Geta Dance Art

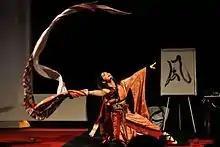
A Geta Dance Art performance.

Performers wear geta (Japanese wooden sandals) and custom-made kimono. In addition, they use various traditional Japanese accessories—including sensu (fan), kasa (umbrella) and katana (sword) -- to visually enhance the performances.